Thredbo, New South Wales

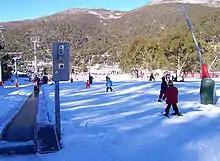
Skiing at Friday Flat beginners area.

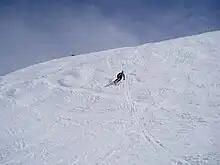
Skiing at Merrits

Thredbo is an Australian ski resort set within Kosciuszko National Park in NSW and was modelled on a European skiing town, reflecting the heritage of workers on the Snowy Mountains Scheme such as Tony Sponar, who is credited with having established the location as a ski field.